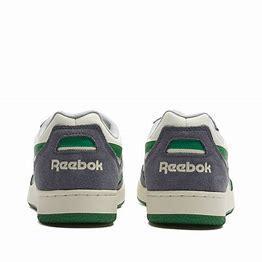
Brand: Reebok
Model: BB 4000 Ii